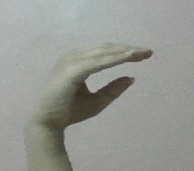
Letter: jeem